Trevor Żahra

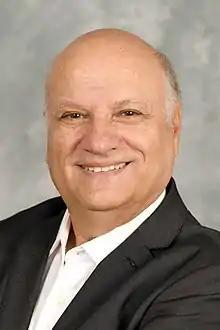

Trevor Żahra (born 16 December 1947) is a Maltese novelist, poet and illustrator. He has published over 120 books in the Maltese language since 1971.